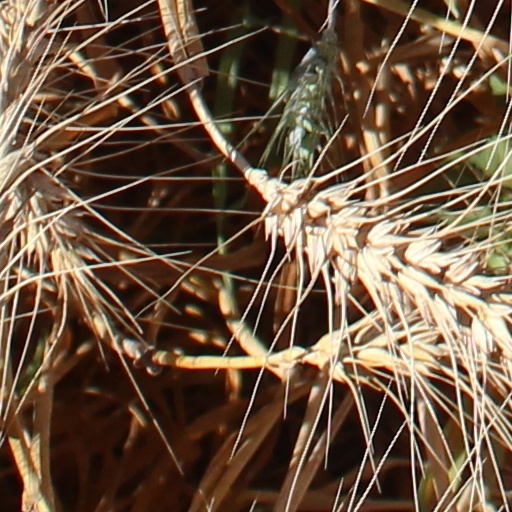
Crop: wheat